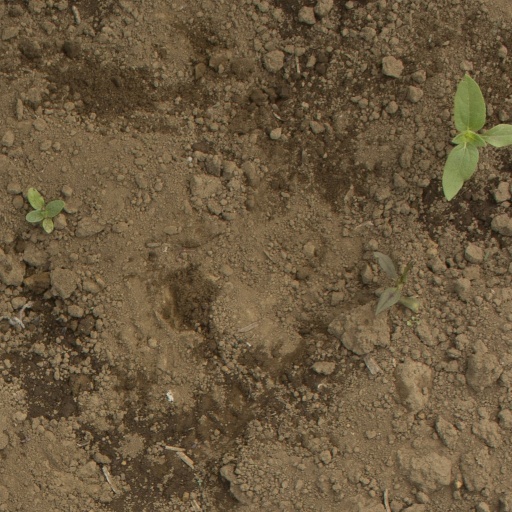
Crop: Jerusalem artichoke